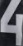
Number: 4